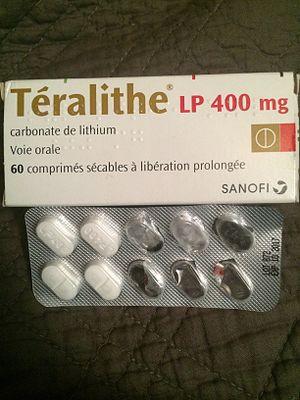
Boîte de Téralithe 400 mg LP
Les sels de lithium constituent la base chimique d'un traitement stabilisateur de l'humeur, utilisé notamment dans le trouble bipolaire. Depuis leur introduction dans la pharmacopée psychiatrique, les sels de lithium ont été parmi les structures ioniques les plus étudiées dans la littérature médicale, les publications sur leur efficacité dans les troubles de l’humeur atteignant parfois une cinquantaine d’articles par an. En se basant sur ces données, les sels de lithium peuvent être considérés comme le seul traitement stabilisateur de l'humeur de référence actuellement disponible, si les critères stricts de définition d’un thymorégulateur sont respectés, à savoir une action anti-maniaque et anti-dépressive en aigu et en prophylaxie. C'est le traitement de première intention dans les troubles bipolaires.
Le carbonate de lithium est un composé chimique de formule Li₂CO₃. C'est un sel incolore de densité 2,11, de masse moléculaire 73,89 g/mol, largement utilisé dans le traitement des oxydes métalliques et trouve également des applications en psychiatrie.